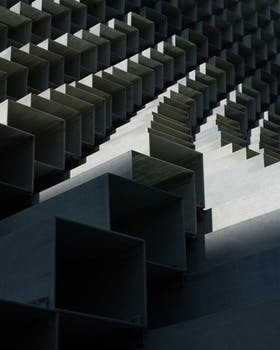
Label: No Watermark